Hepatitis C virus nonstructural protein 3

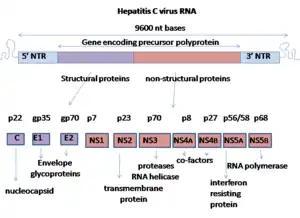
HCV genome

Nonstructural protein 3 (NS3), also known as p-70, is a viral nonstructural protein that is 70 kDa cleavage product of the hepatitis C virus polyprotein. It acts as a serine protease. C-terminal two-thirds of the protein also acts as helicase and nucleoside triphosphatase. First (N-terminal) 180 aminoacids of NS3 has additional role as cofactor domains for NS2 protein.